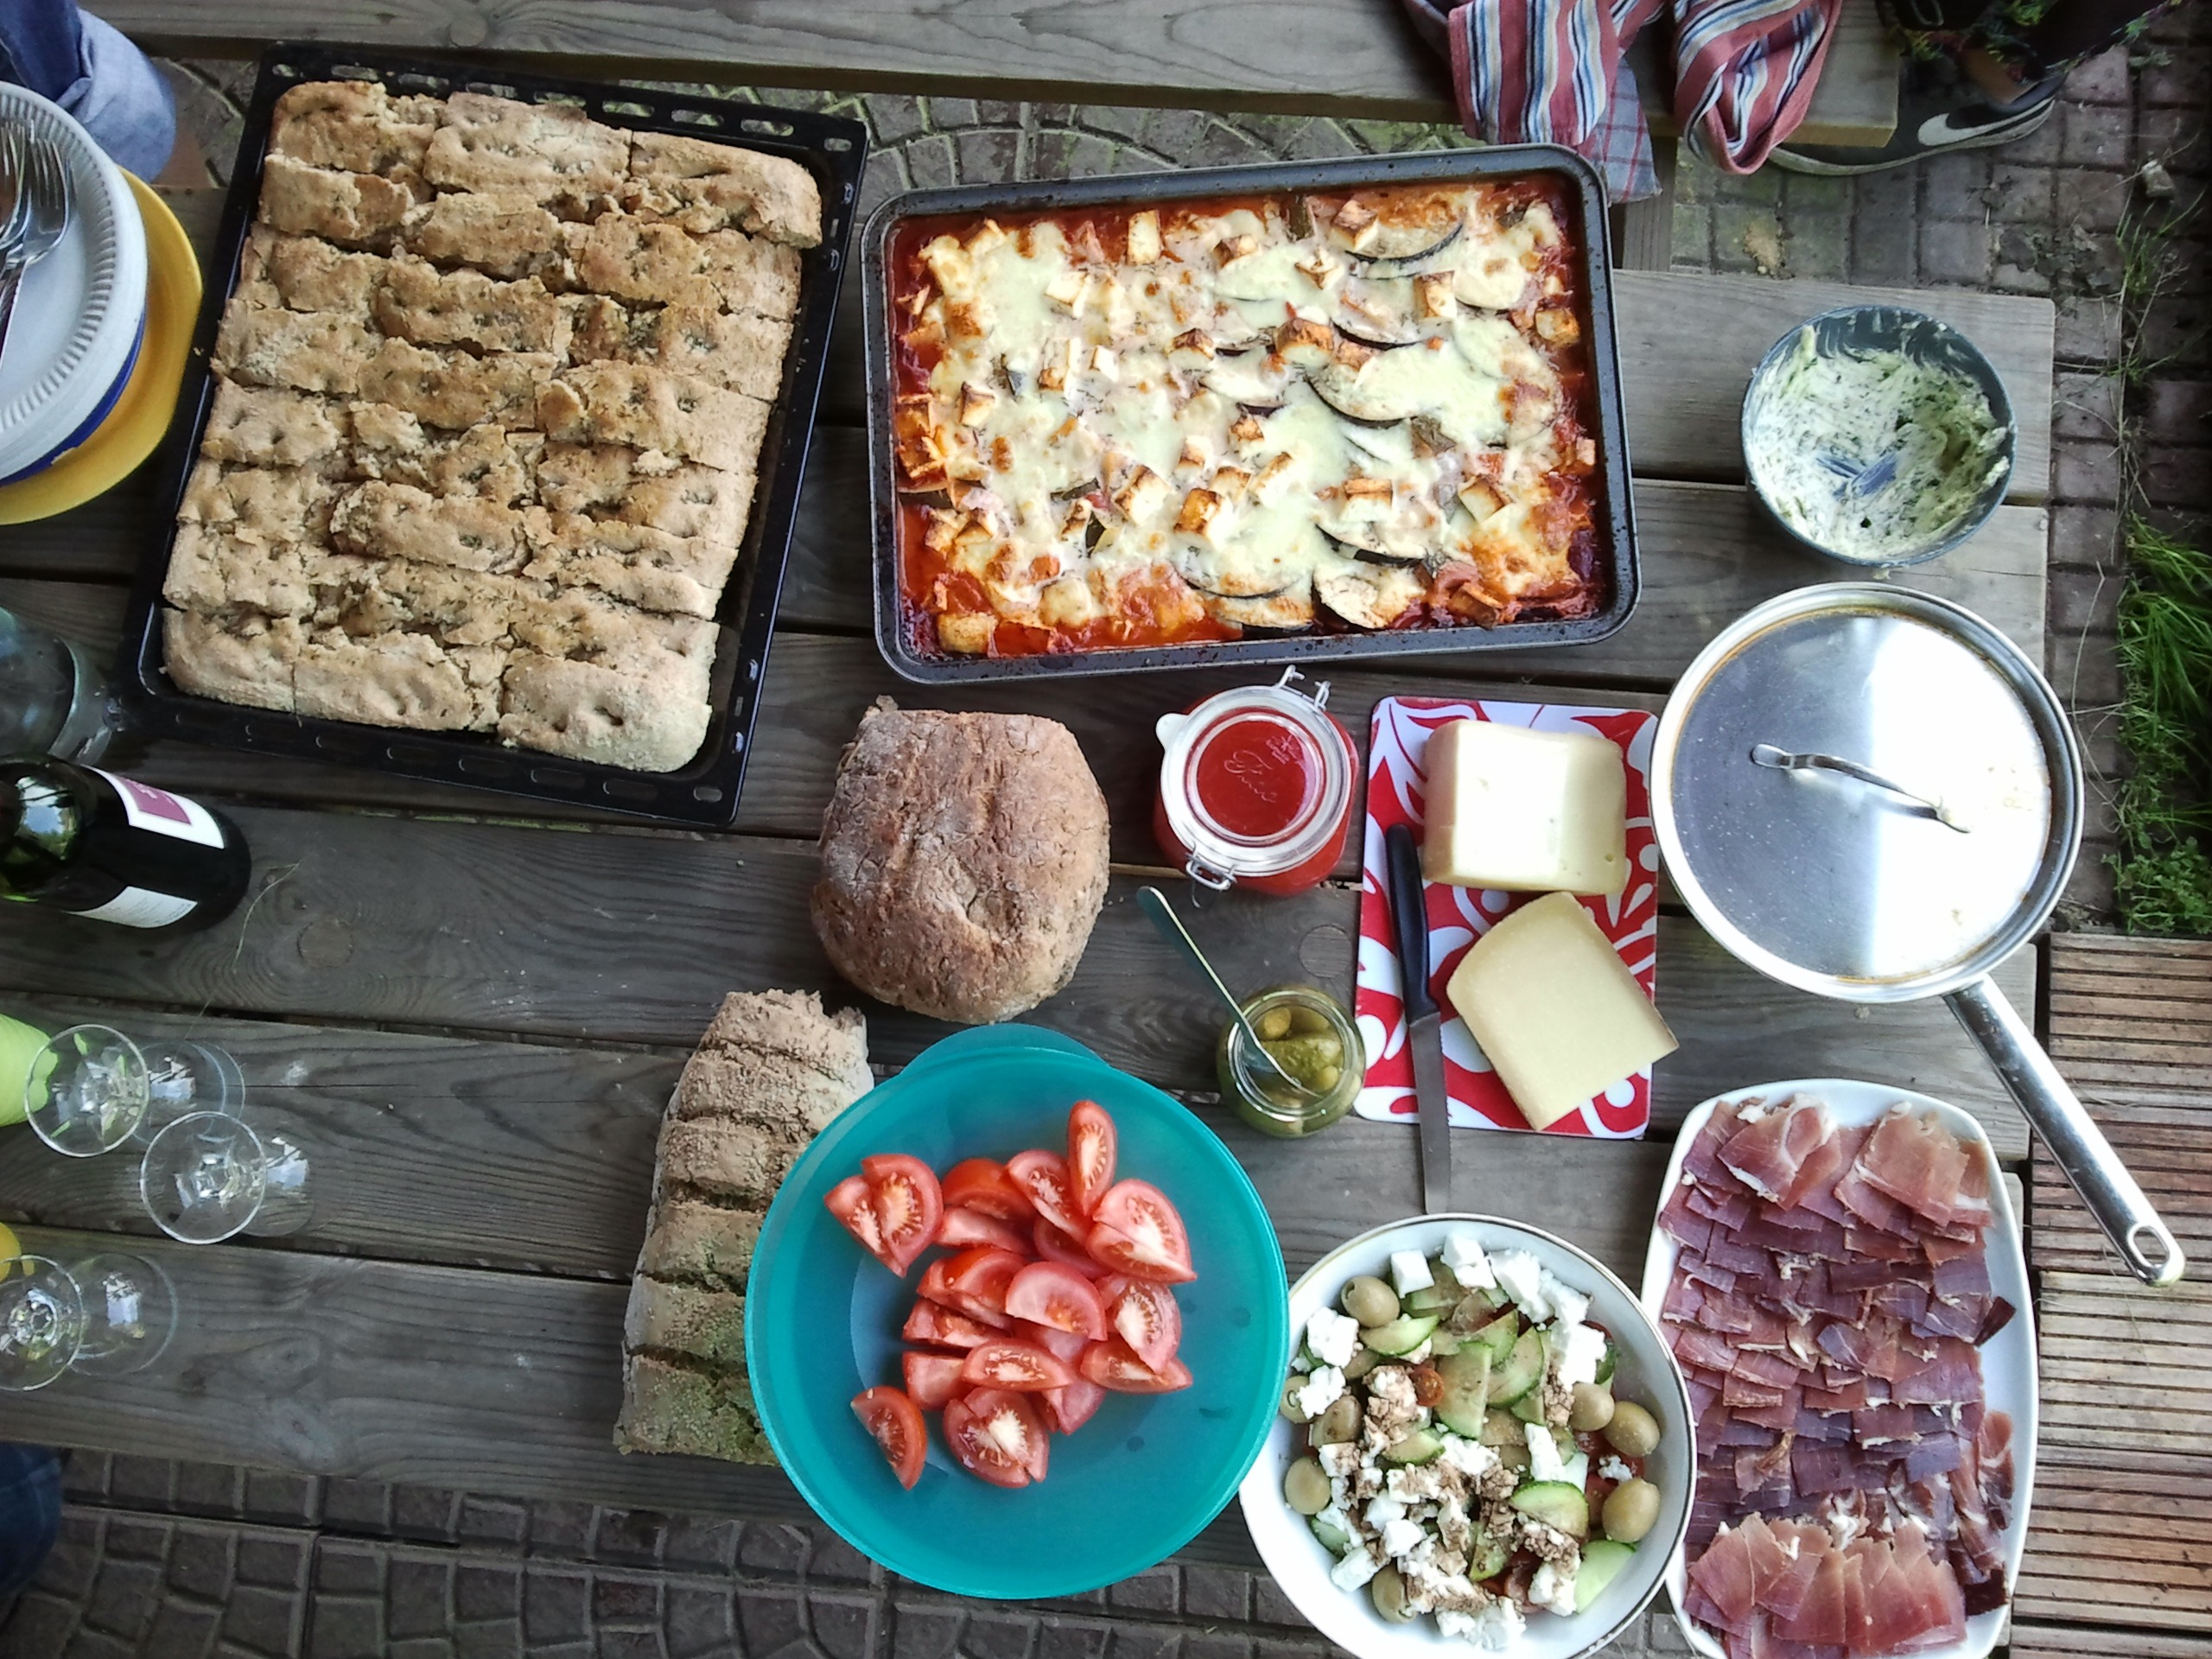
dish, meal, food, breakfast, baking, eat, lunch, cuisine, pizza, back day